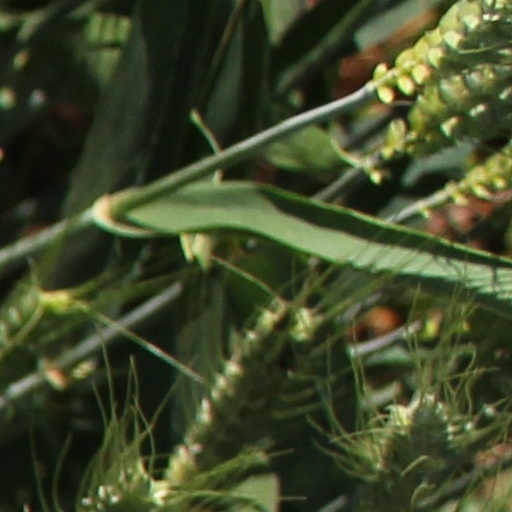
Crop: wheat